The Skinny (TV series)

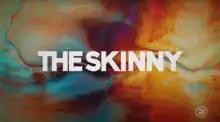
The title card for the series

The Skinny is a 2016 web series starring Jessie Kahnweiler and Illeana Douglas and produced by Joey Soloway.